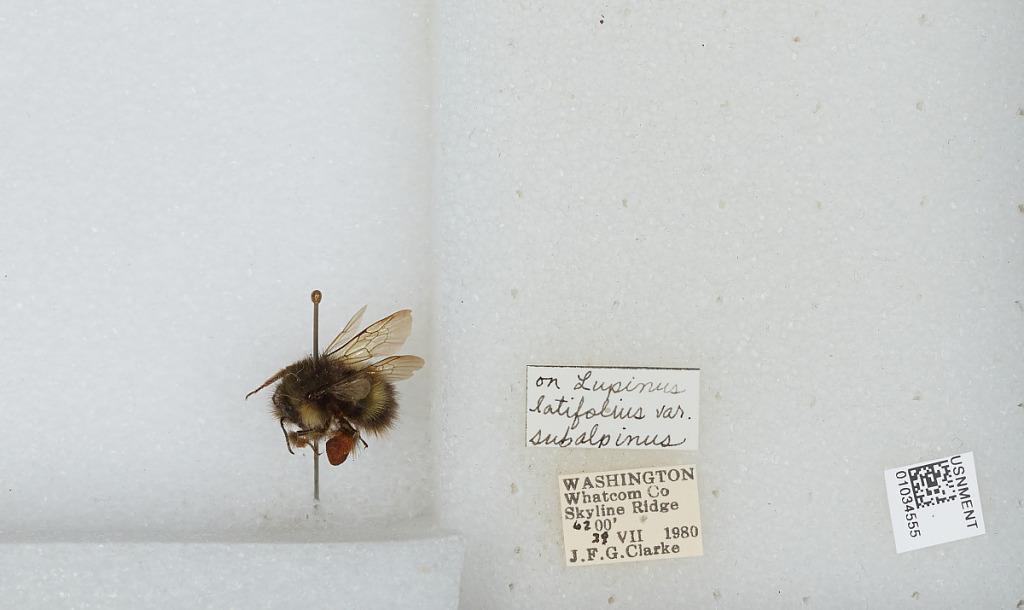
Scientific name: Bombus sp.
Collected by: J. Clarke
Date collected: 1980-7-29
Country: United States
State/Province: Washington
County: Whatcom
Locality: Skyline Ridge
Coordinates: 48.8592, -121.843